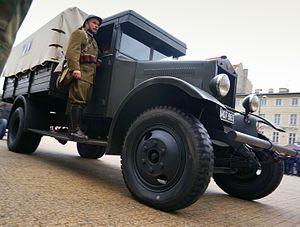
Le Fiat 621 est un camion de moyen tonnage à usages multiples fabriqué en Italie par Fiat V.I. à partir de 1929.